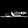
Label: Sandal